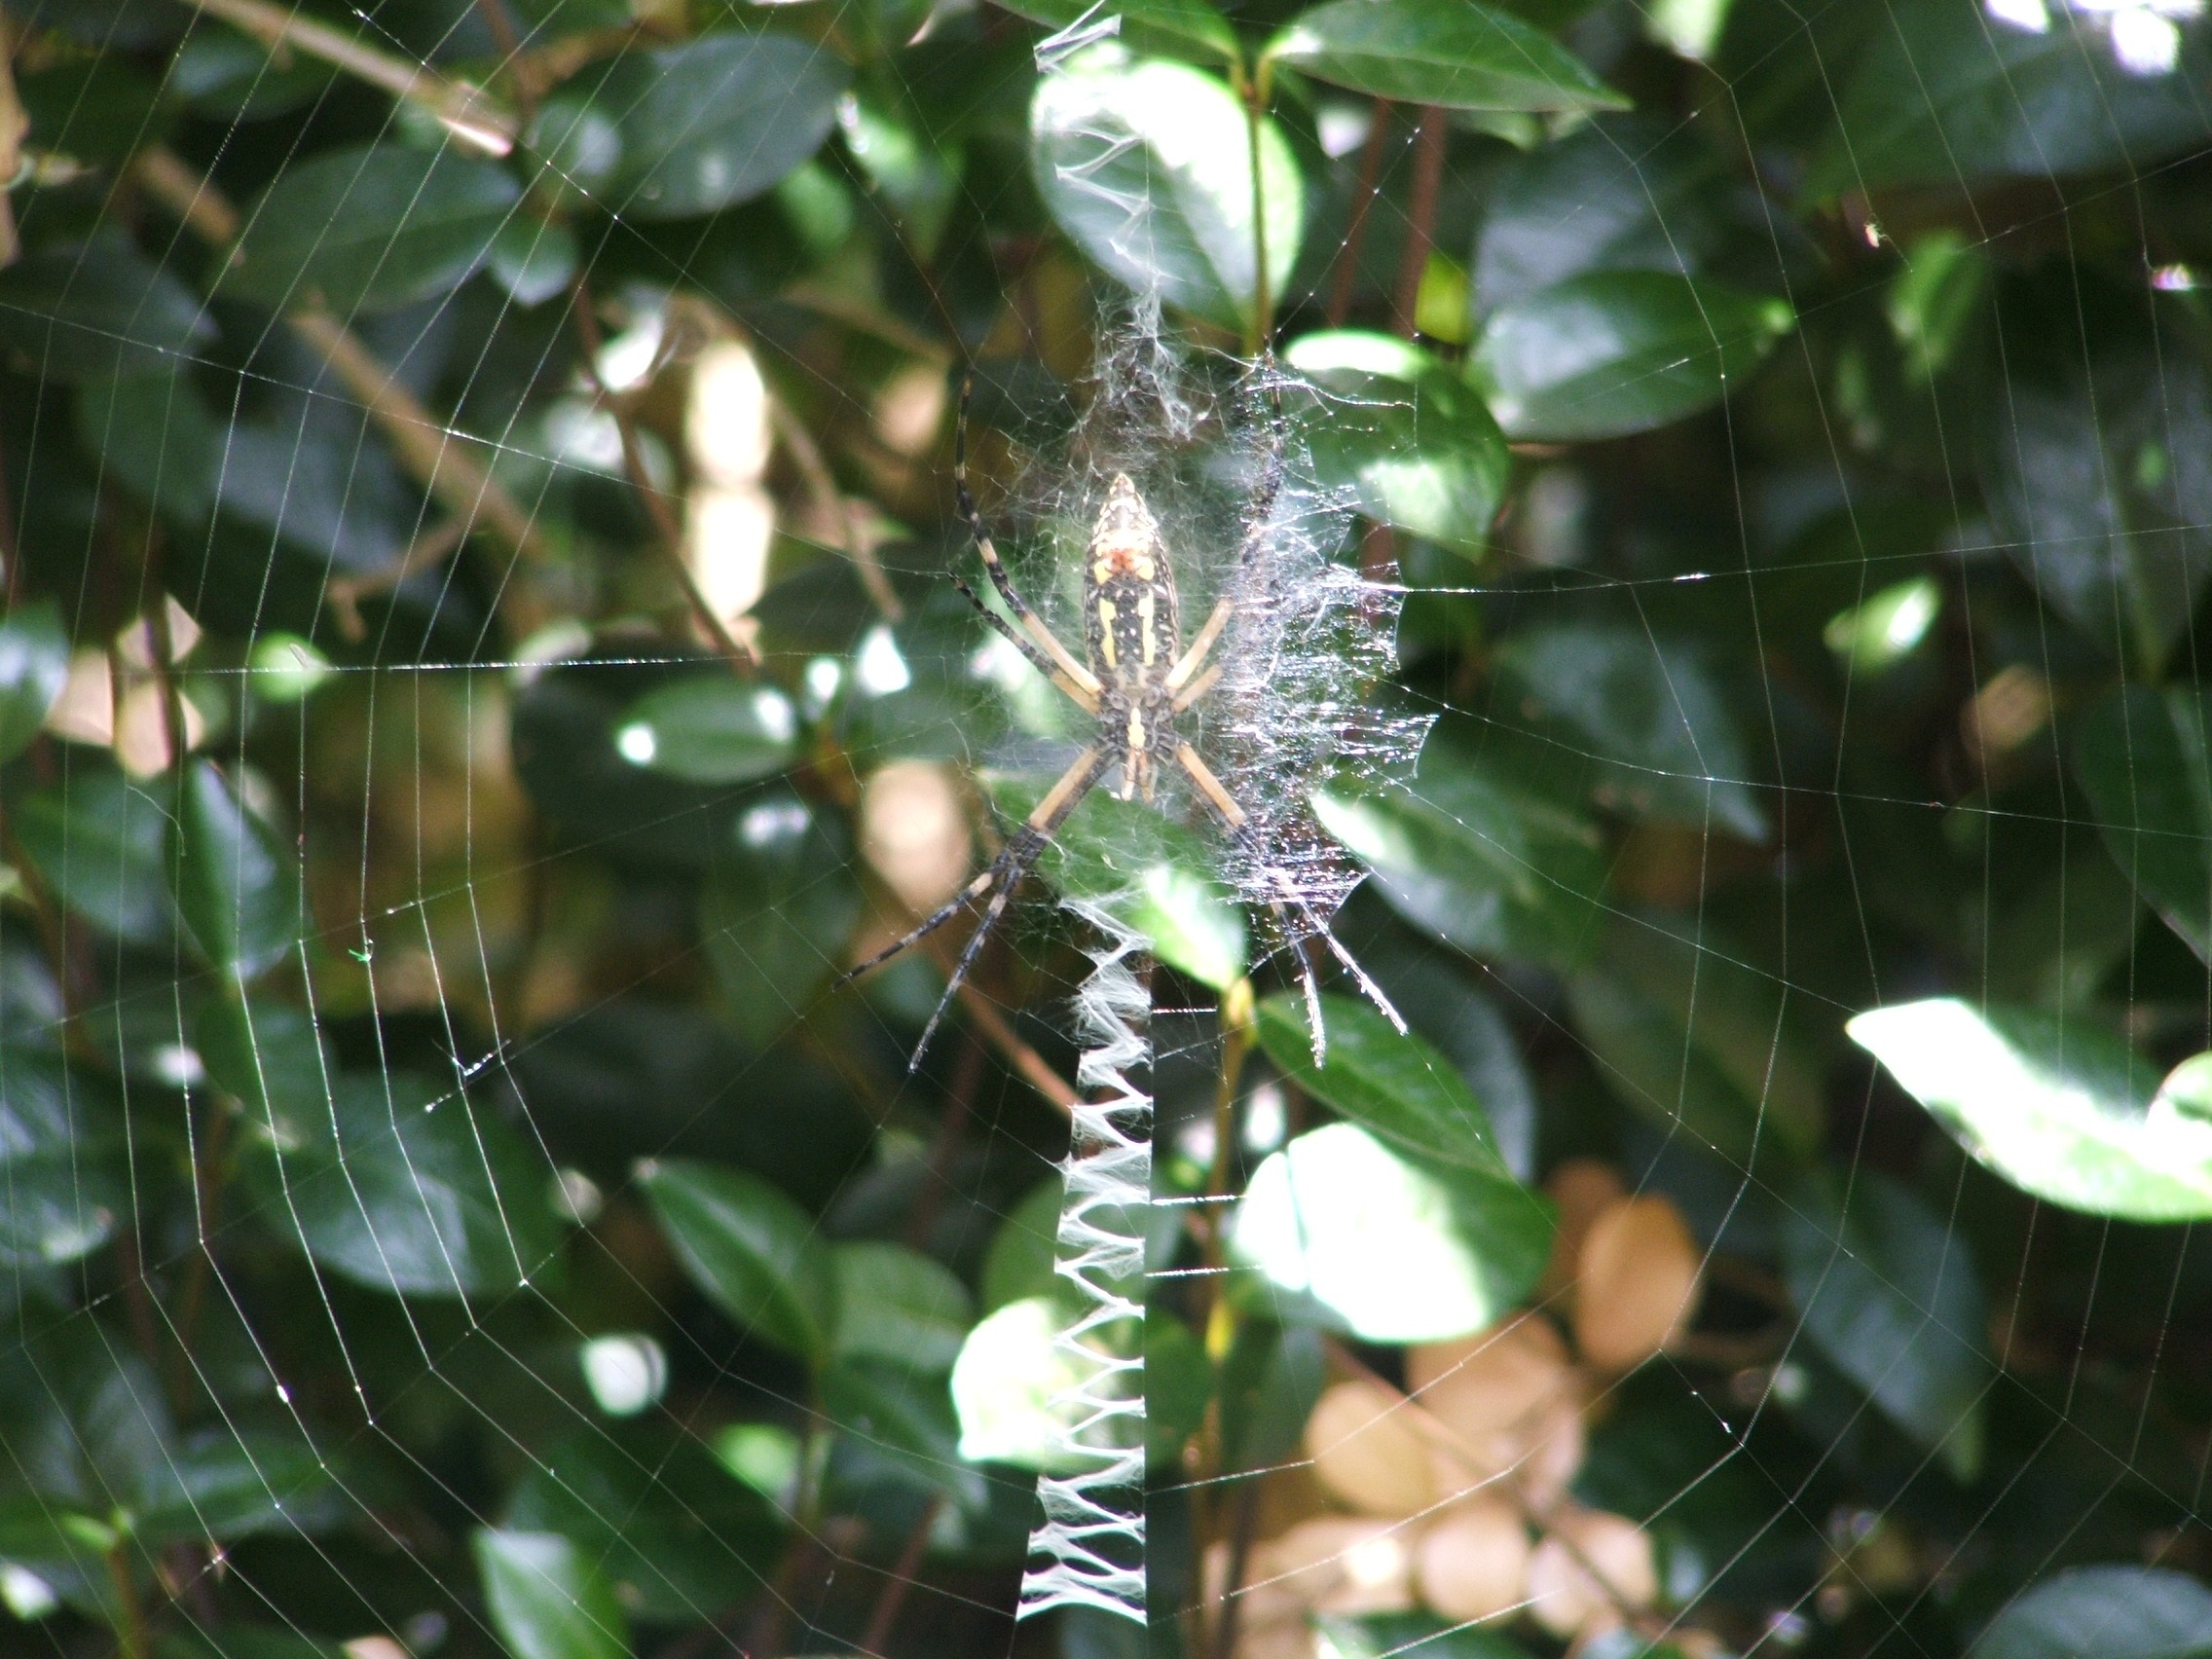
tree, nature, outdoor, branch, dew, leaf, flower, spiderweb, wildlife, wild, web, green, insect, small, bug, botany, fauna, material, invertebrate, life, spider web, cobweb, spider, scary, entomology, bright, arachnid, trap, moisture, thorax, macro photography